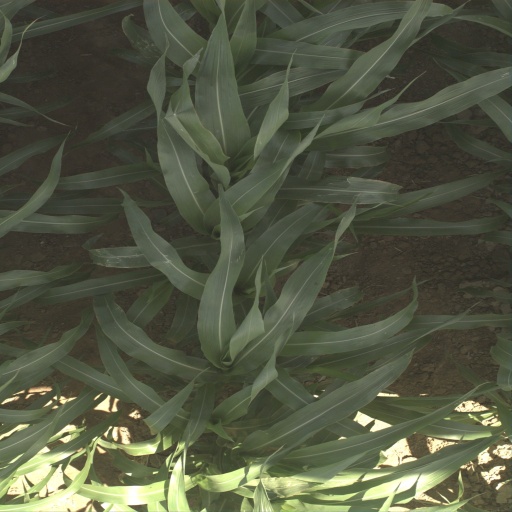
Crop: sorghum